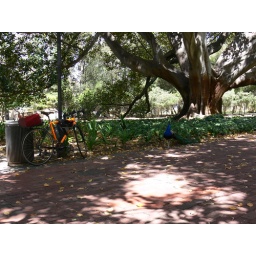
Look at the bird hanging out by my bike